Reaganomics

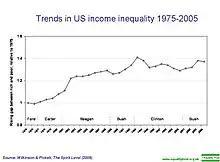

Both CBO and the Reagan Administration forecast that individual and business income tax revenues would be lower if the Reagan tax cut proposals were implemented, relative to a policy baseline without those cuts, by about $50 billion in 1982 and $210 billion by 1986. According to a 2003 Treasury study, the tax cuts in the Economic Recovery Tax Act of 1981 resulted in a significant decline in revenue relative to a baseline without the cuts, approximately $111 billion (in 1992 dollars) on average during the first four years after implementation or nearly 3% GDP annually. Other tax bills had neutral or, in the case of the Tax Equity and Fiscal Responsibility Act of 1982, a (~+1% of GDP) increase in revenue as a share of GDP. The study did not examine the longer-term impact of Reagan tax policy, including sunset clauses and "the long-run, phased-in effect of the tax bills". The fact that tax receipts "as a percentage of GDP" fell following the Economic Recovery Tax Act of 1981 shows a decrease in tax burden as share of GDP and a commensurate increase in the deficit, as spending did not fall relative to GDP. Total federal tax receipts increased in every Reagan year except 1982, at an annual average rate of 6.2% compared to 10.8% during the preceding eight years.